North Point

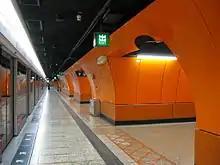
Island line platform of North Point station.

North Point Estate, which stood next to the North Point Ferry Pier, was demolished in 2003.